Joe Isuzu

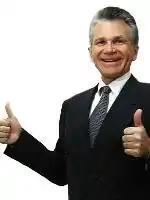

Joe Isuzu was a fictional spokesman who starred in a series of 1980s television advertisements for Isuzu cars and trucks. Created by the ad agency Della Femina, Travisano, and Partners, and directed by Hollywood director Graham Baker, the segments aired on American television in 1986–1990, reaching their zenith in 1987 after the character was featured during Super Bowl XXI. Played by actor David Leisure, Joe Isuzu was a pathological liar who made outrageous and overinflated claims about Isuzu's cars, with one commercial even casting him as the Boy Who Cried Wolf. Joe Isuzu's satire of the advertising and automotive sales business met with some resistance within those industries, many of whom felt the character reflected poorly on them.